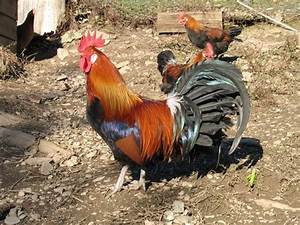
Label: chicken